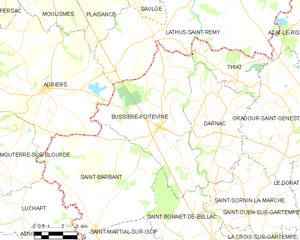
Carte des communes françaises Bussière-Poitevine